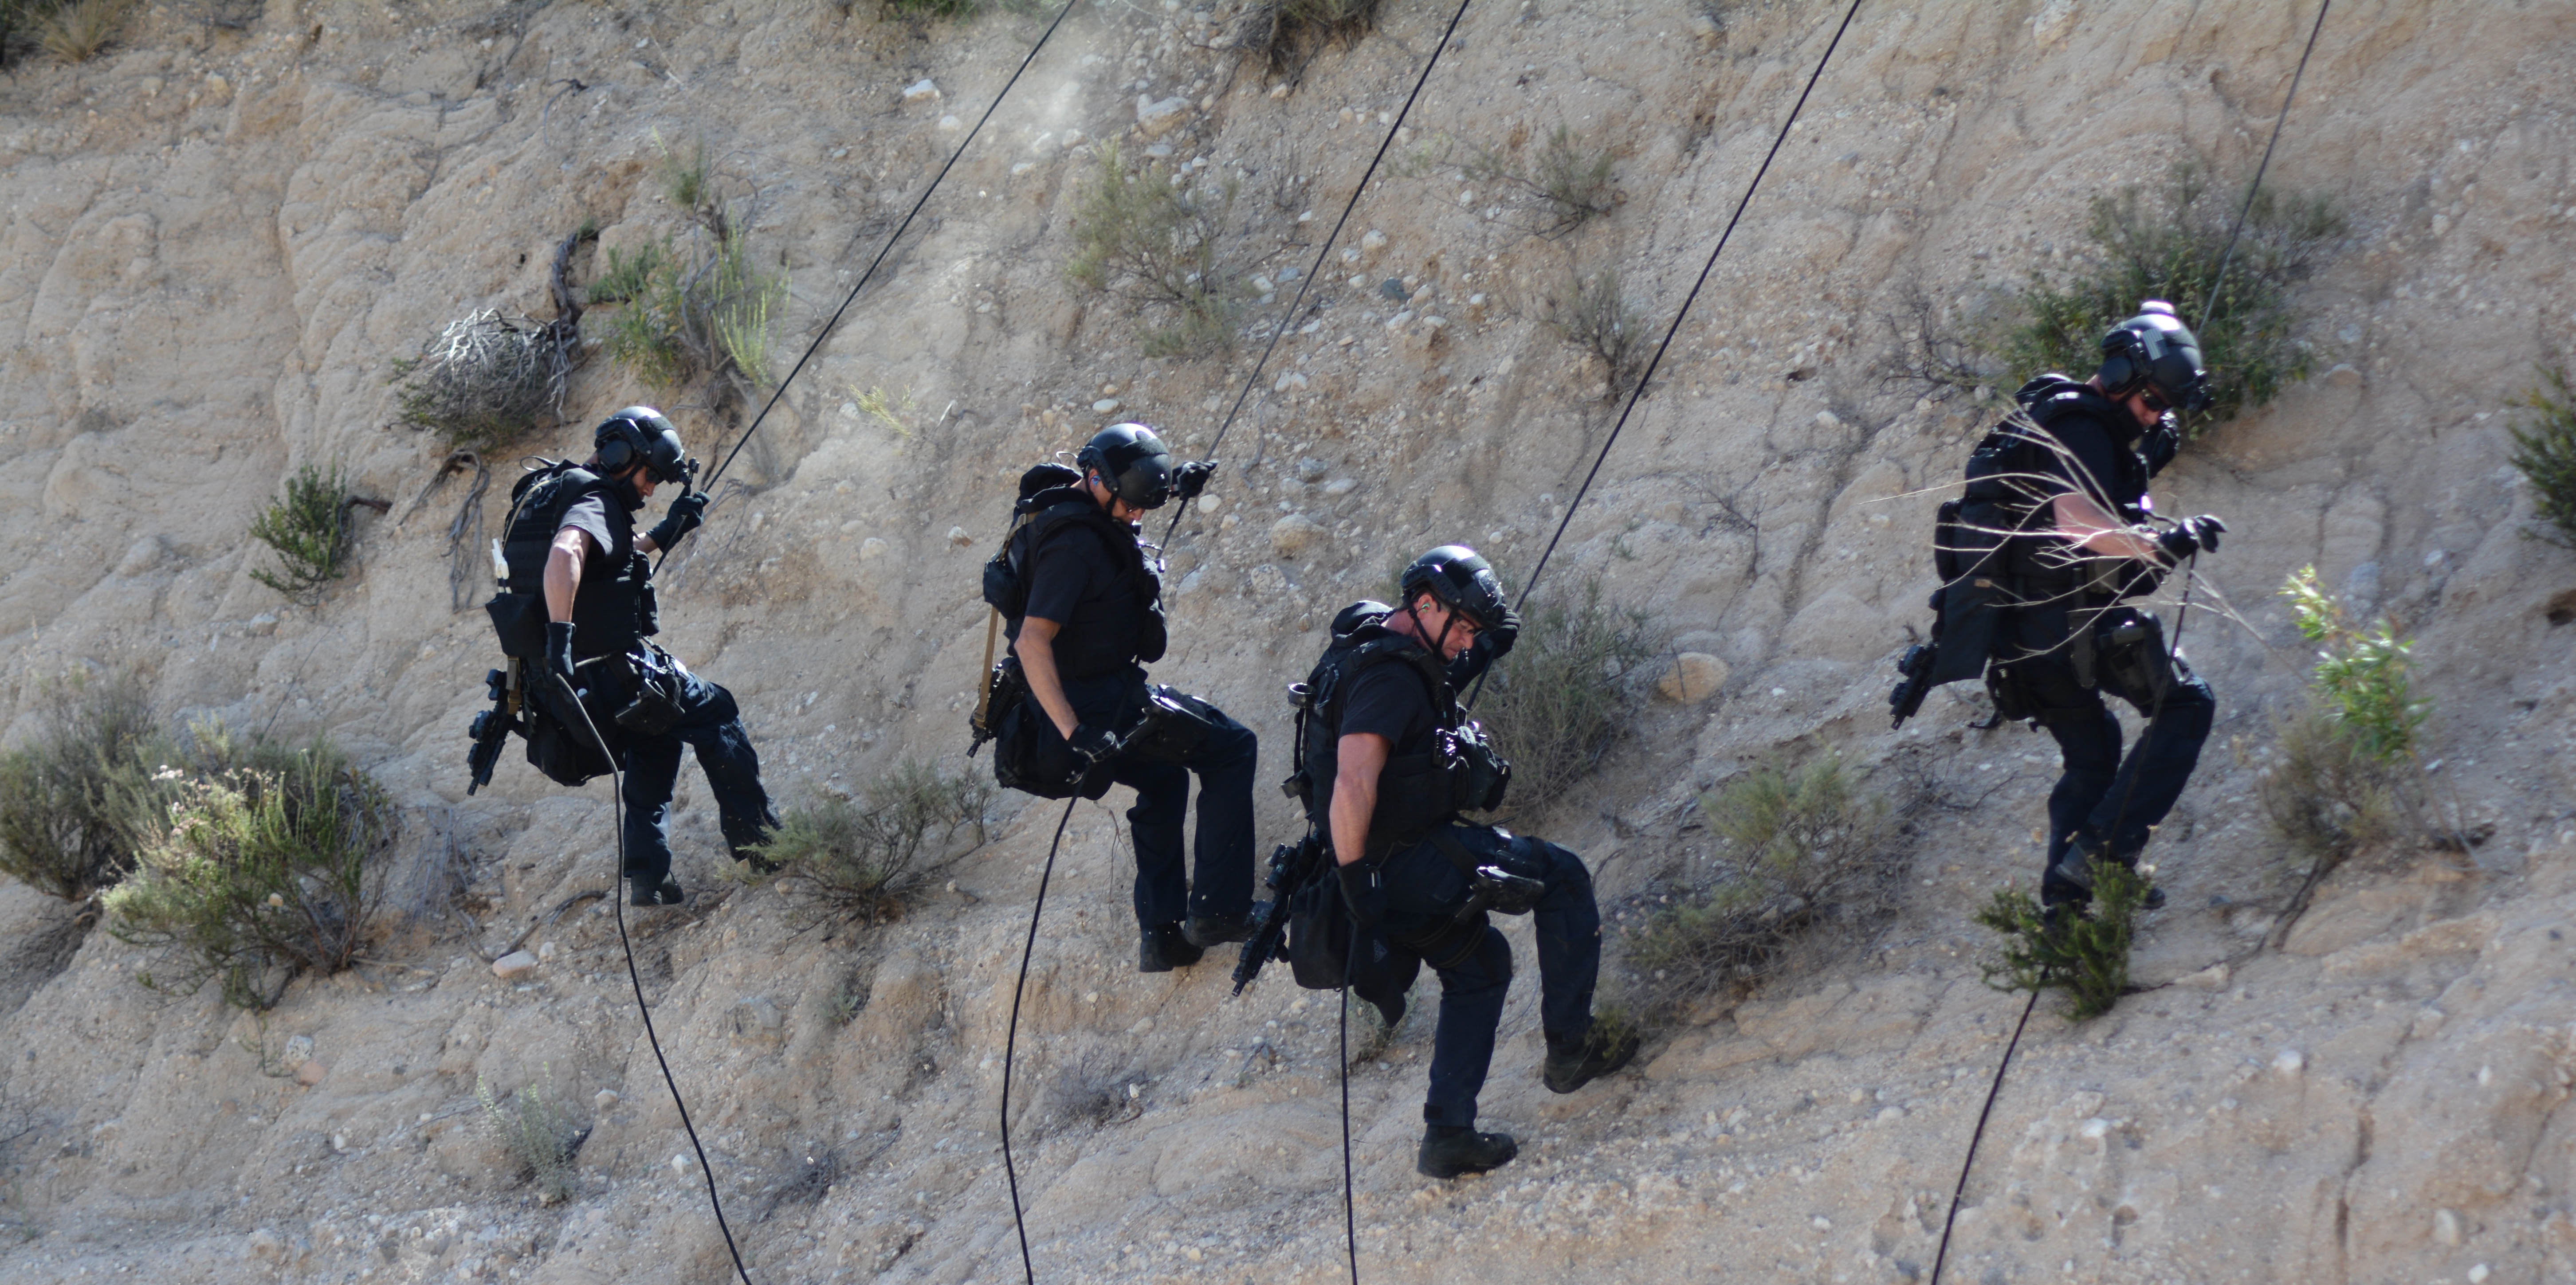
adventure, recreation, climbing, extreme sport, ridge, mountain bike, mountaineering, sports, freeride, outdoor recreation, sport climbing